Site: brandenburg
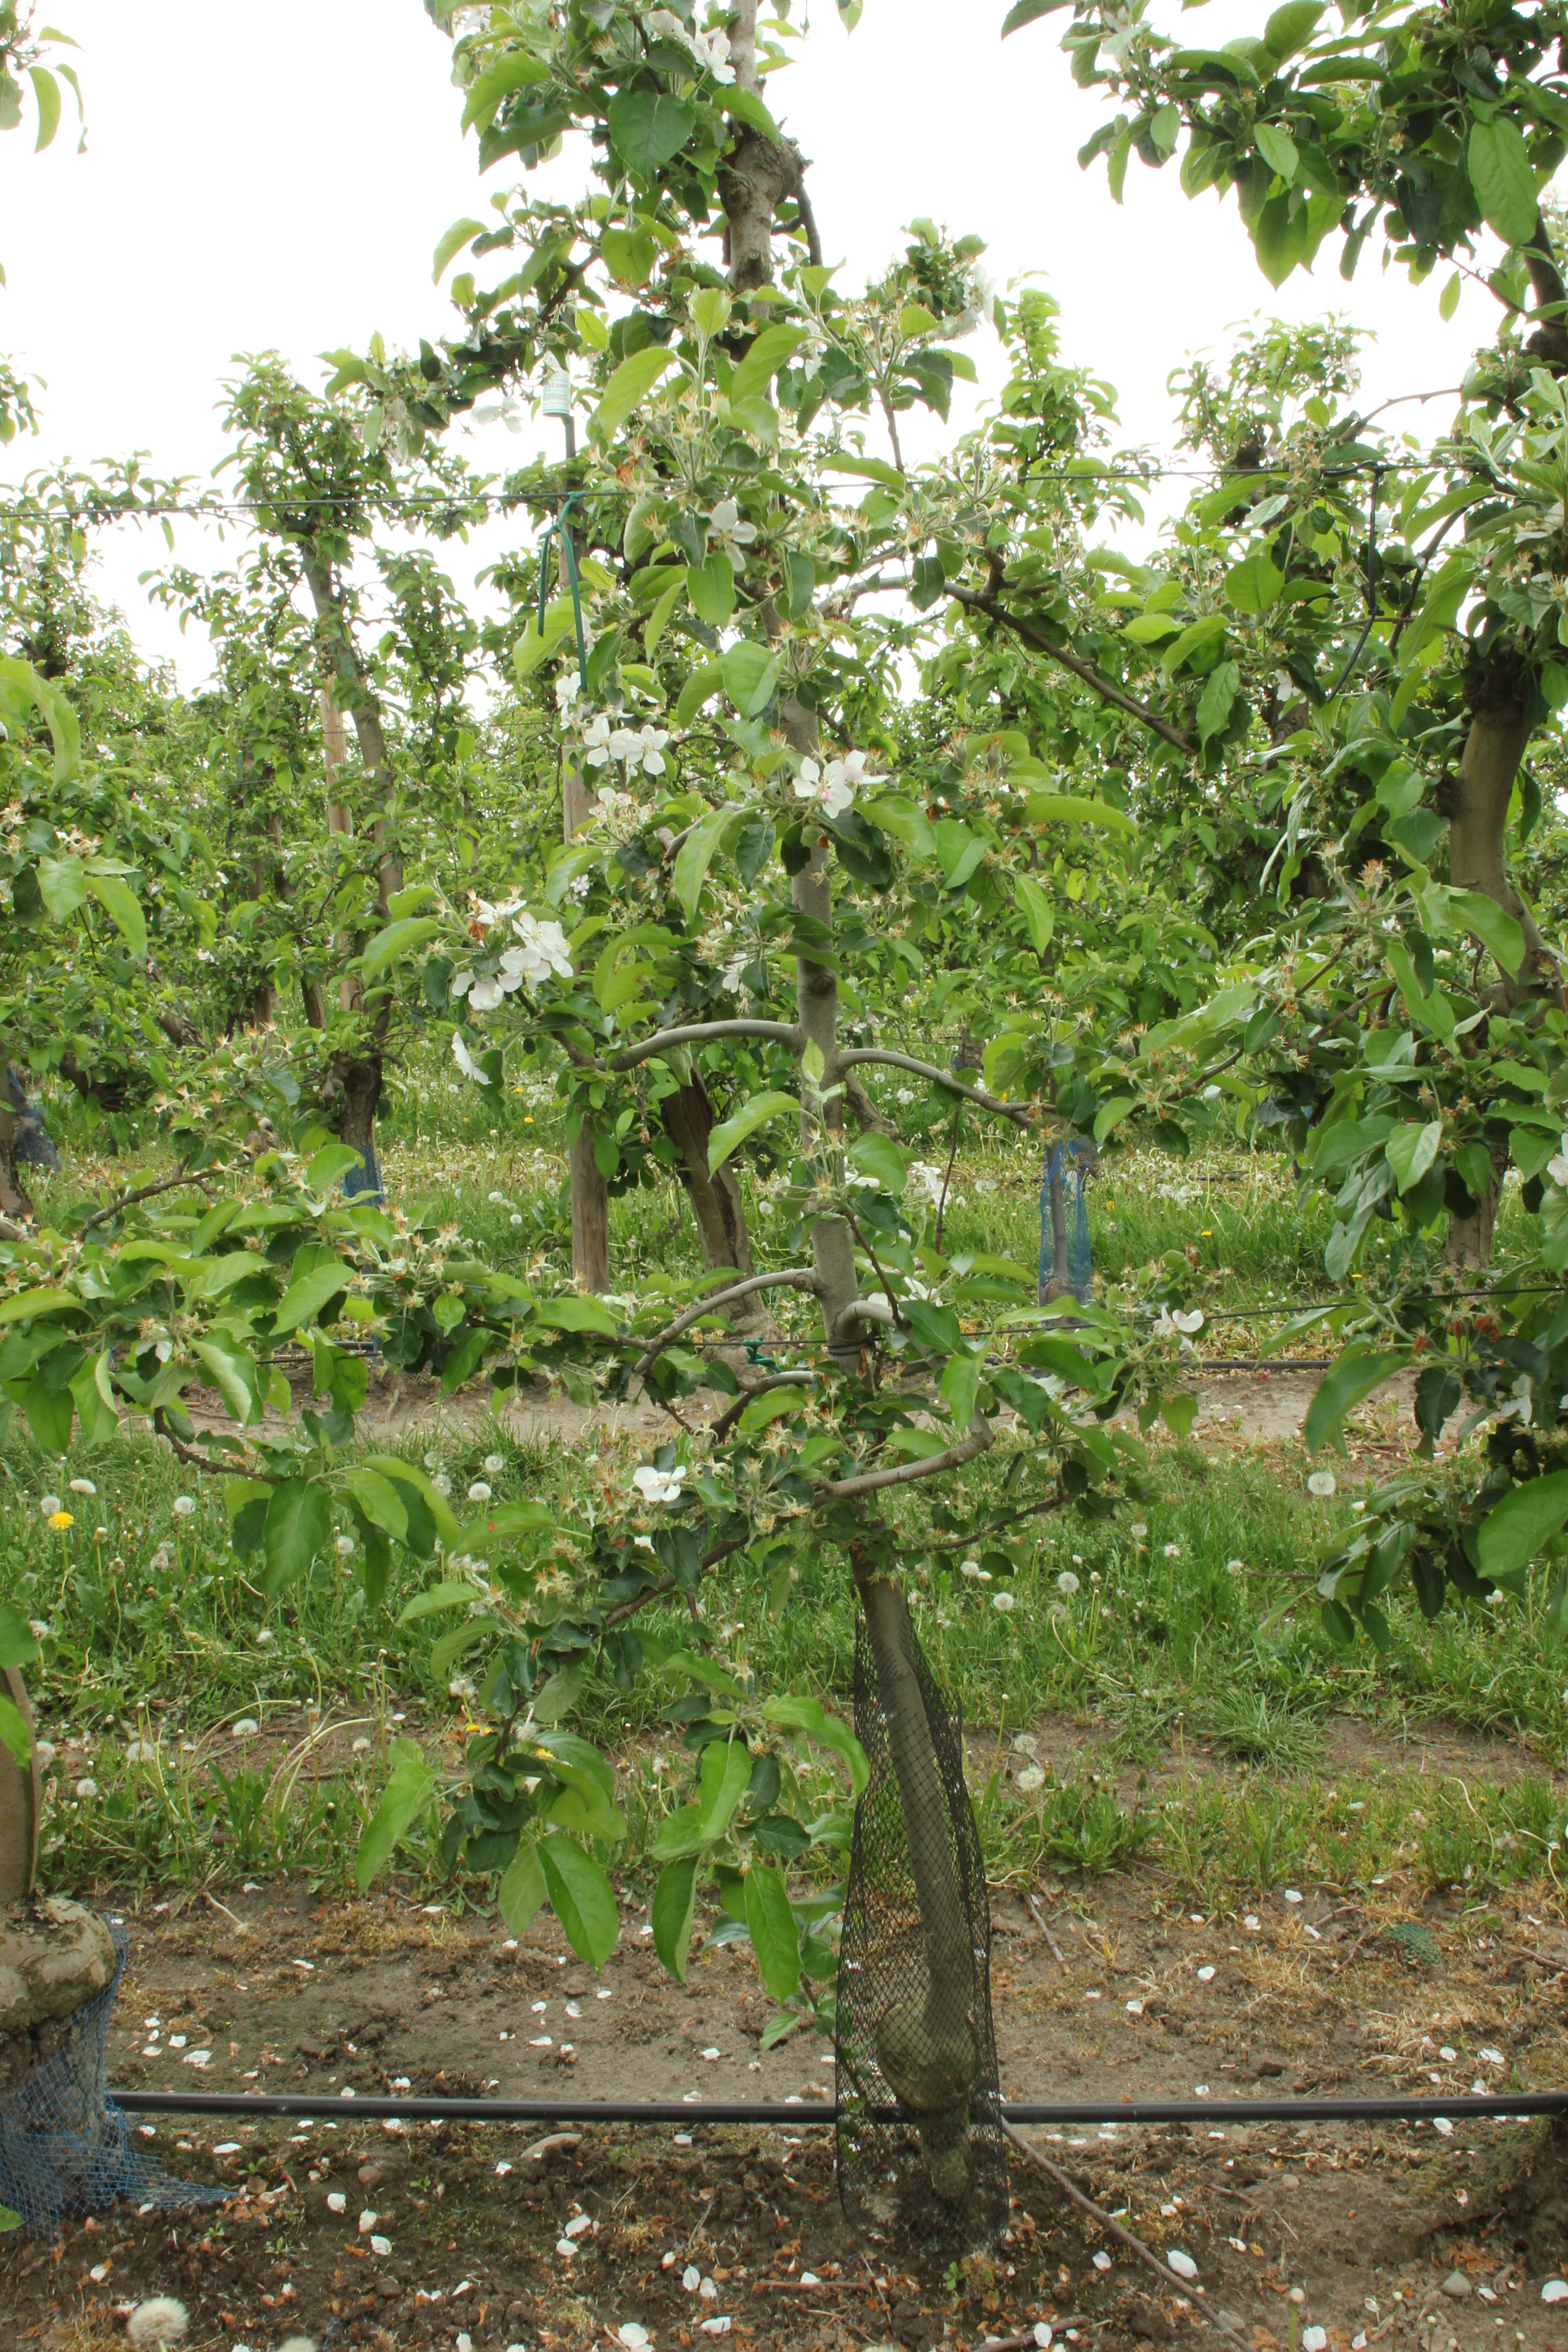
Growth stage (BBCH 67): Flowering